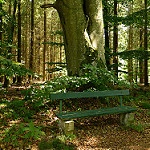
Label: forest